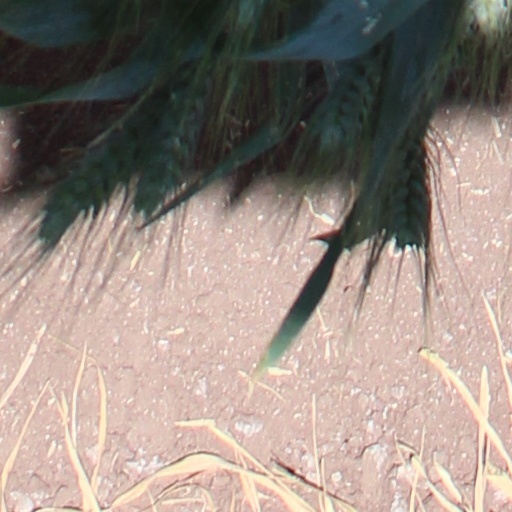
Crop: wheat